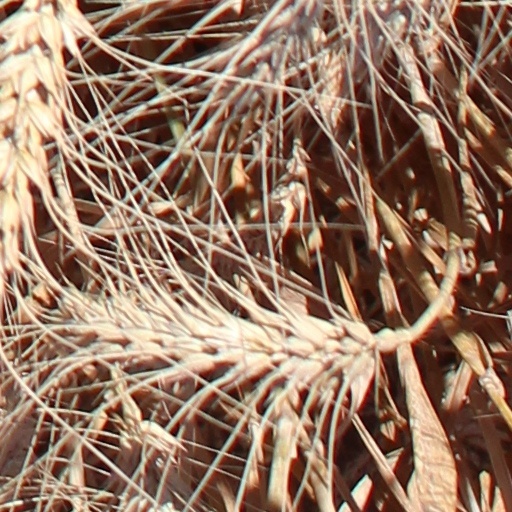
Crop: wheat